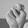
ASL letter: N